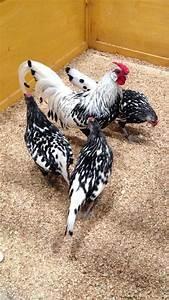
chicken